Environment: real
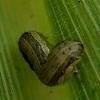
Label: fall_armyworm